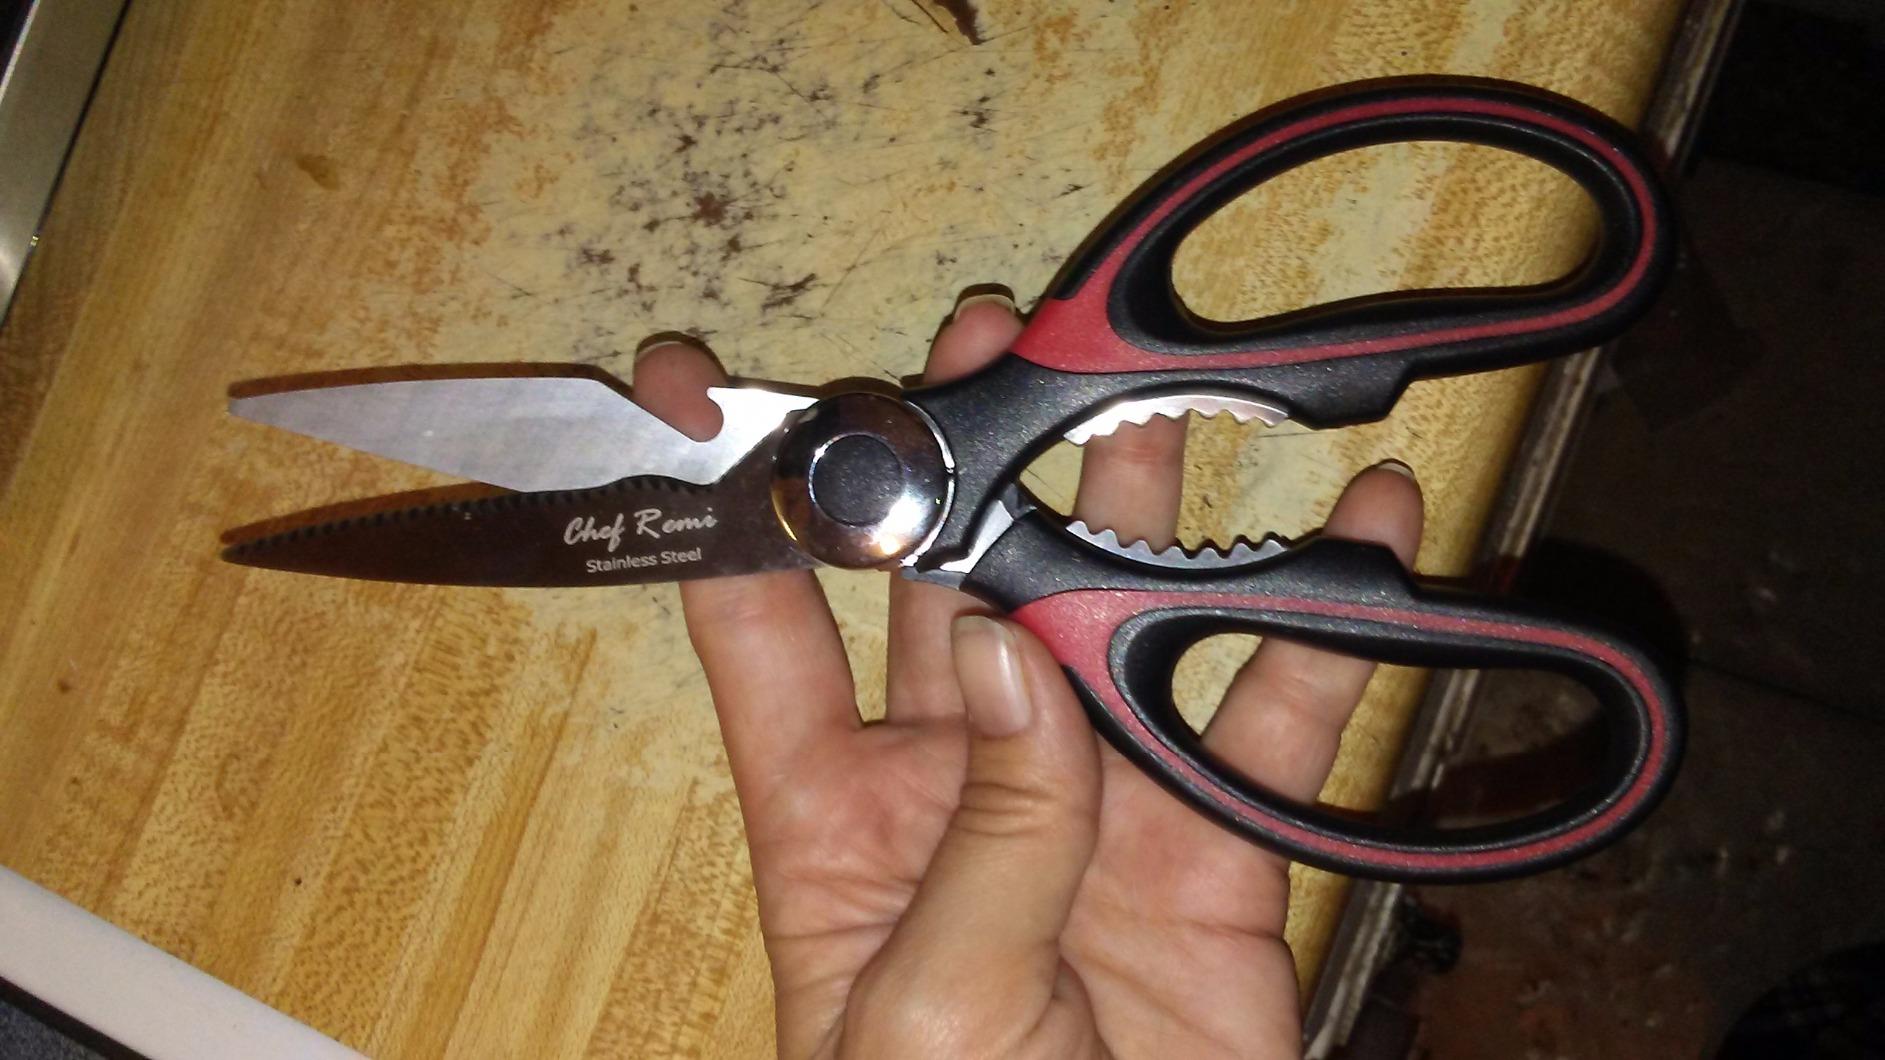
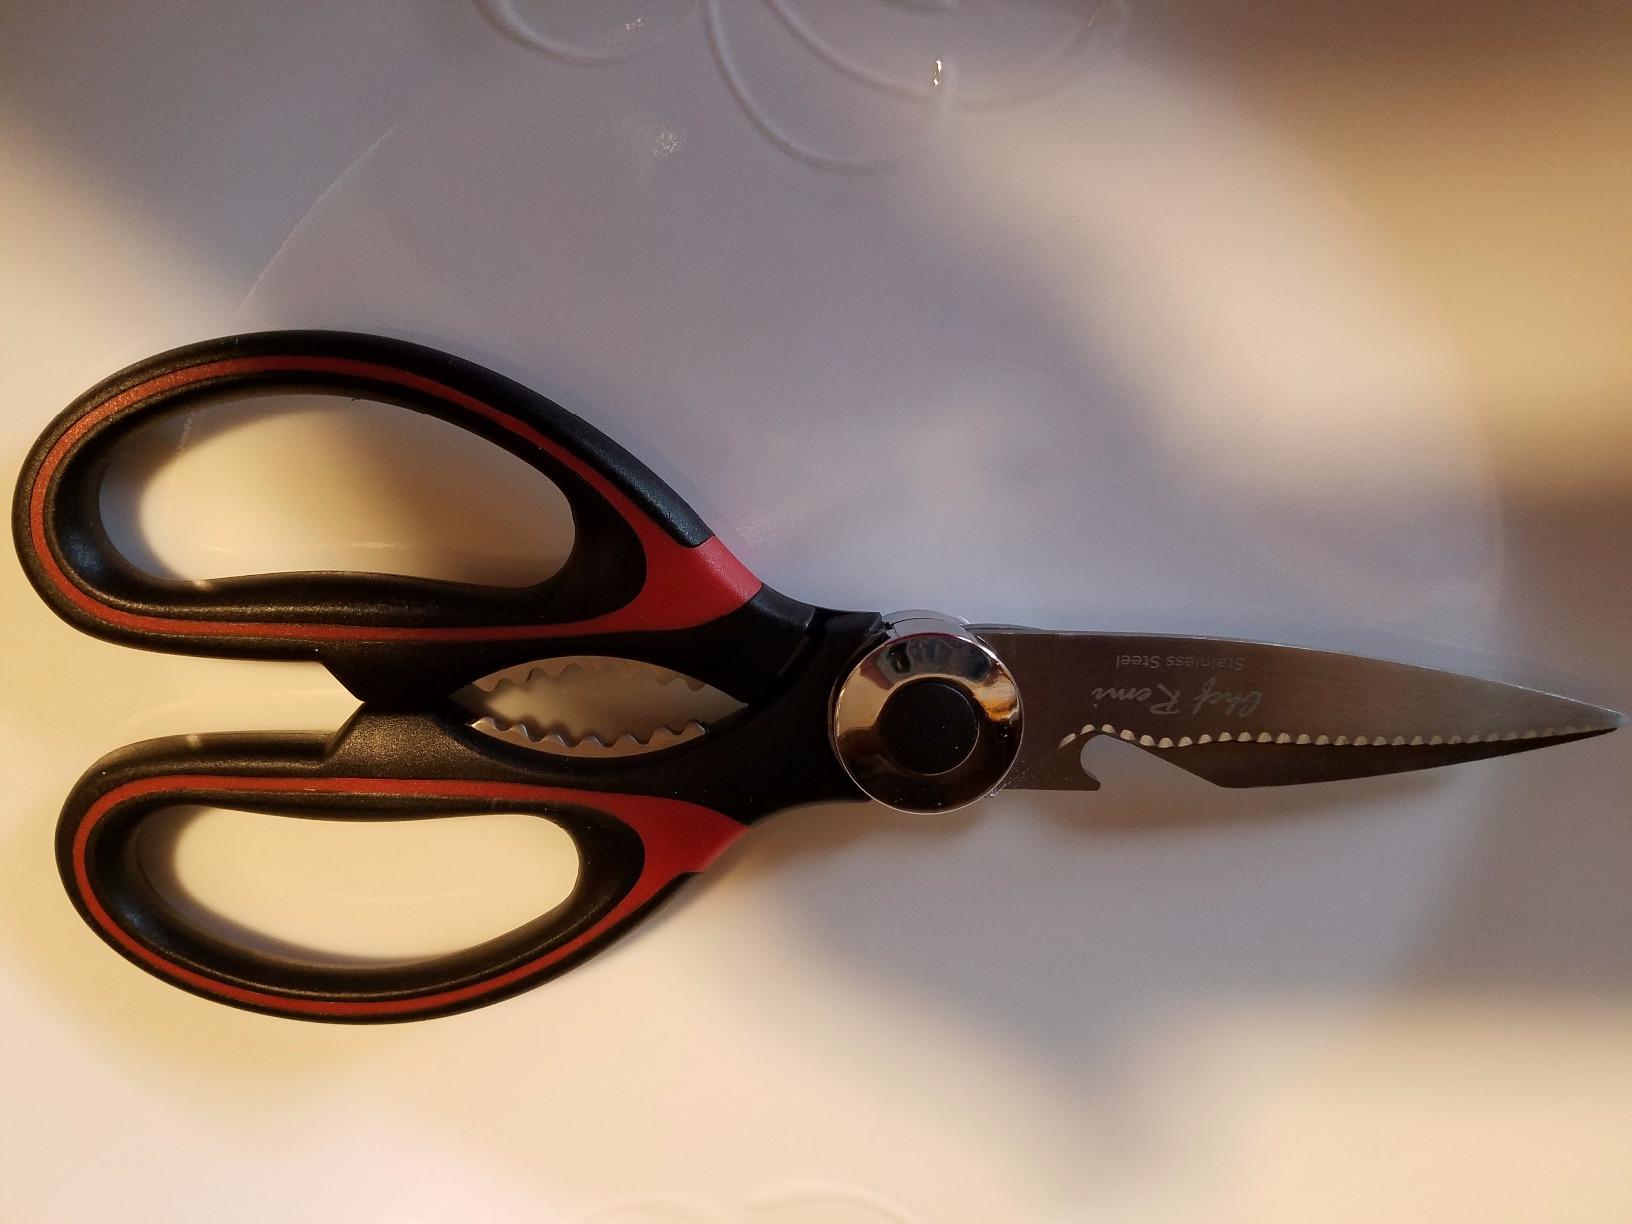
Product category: items_knife
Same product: yes